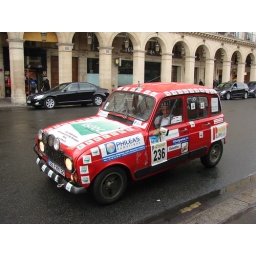
car in red